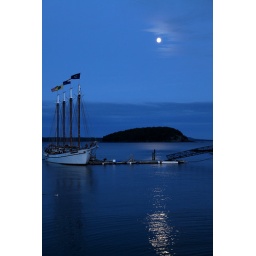
Sail boat anchored in a harbor at full monn with moonlight reflecting from the ocean